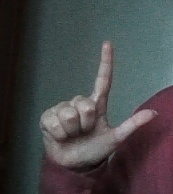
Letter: laam